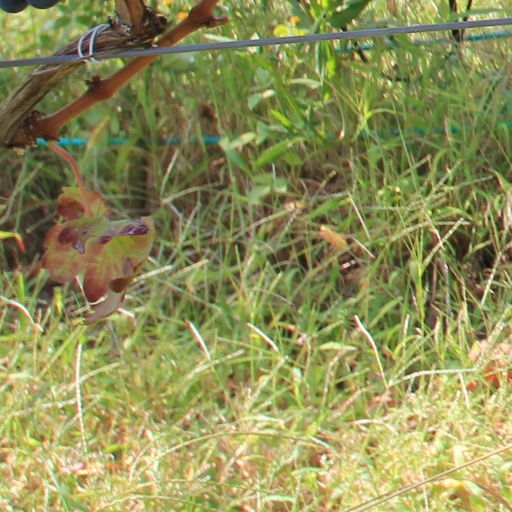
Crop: grape